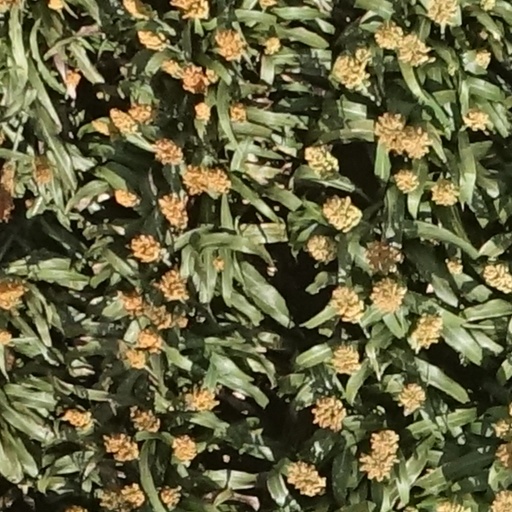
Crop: sorghum